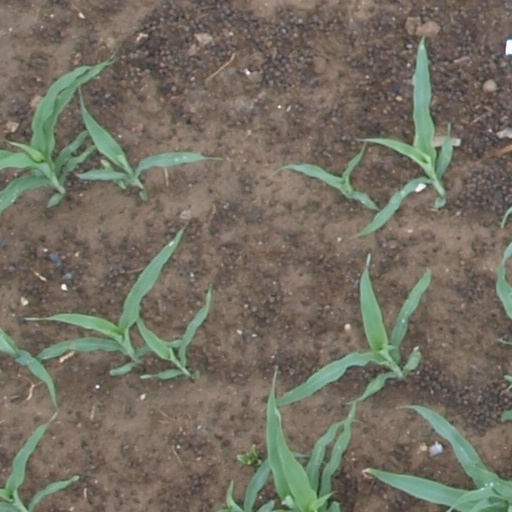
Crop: maize; corn